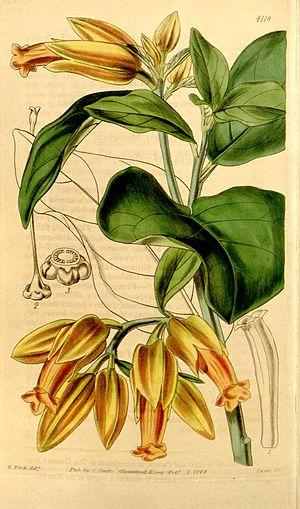
Juanulloa est un genre de plantes de la famille des Solanaceae.